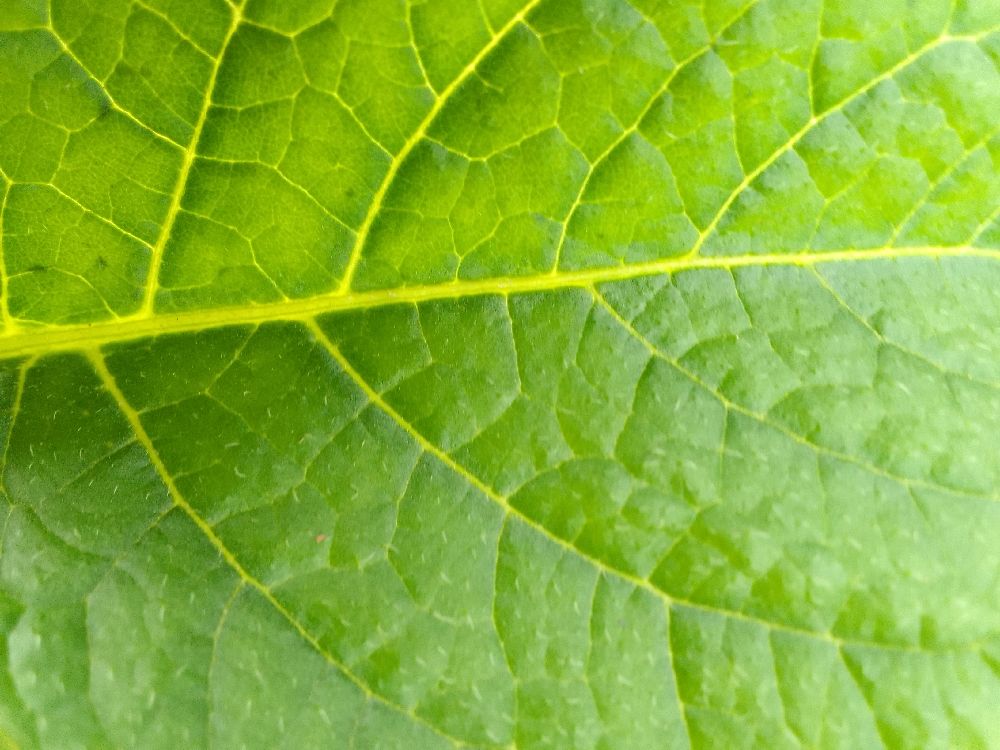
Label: Healthy